Funky Kingston

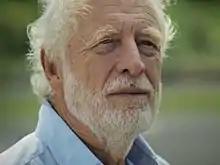
Producer Chris Blackwell

In 1975, a revised version of the album was released in the United States. It kept only three tracks from the Jamaican album, substituting six taken from the follow-up "In the Dark", adding in the 1969 "Pressure Drop" single which had been previously issued on album with "The Harder They Come".